Highlands controversy of Northwest Scotland

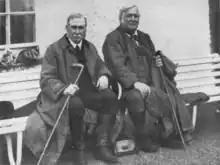
Horne (left) and Peach, 1912

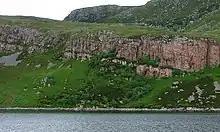
Glencoul Thrust – Cambrian rock sandwiched between layers of older Lewisian

From about 1869, Charles Lapworth, then a schoolteacher, had been quietly surveying the geology of the Southern Uplands of Scotland as a hobby. There are few fossils except in some dark shale bands which are packed with the fossils of graptolites. Previously geologists, if they considered graptolites at all, had considered them as an unreliable indicator of age whereas Lapworth identified different species at different levels. Because these free-floating creatures had turned to fossils in sedimentation on the sea bed this gave a good indication of the era in which each species had lived and died, regardless of the prior geological stratification of the ground on which they were deposited. Between about 1872 and 1877 Lapworth studied the locality known as Dob's Linn where an anticline makes it likely the five layers of dark shale have not been inverted in the immediate vicinity so, knowing the order of ages of rock, he could work out the order of ages of the different species.